Stefan Frei

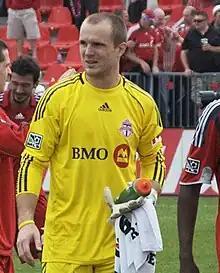
Frei with Toronto FC in 2010

He played in three games of the 2009 Canadian Championship, going 3–0 and ultimately making key saves in the deciding game that ensured Toronto FC would win by at least four goals on goal differential and their first trophy.